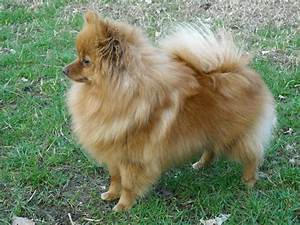
Label: cane